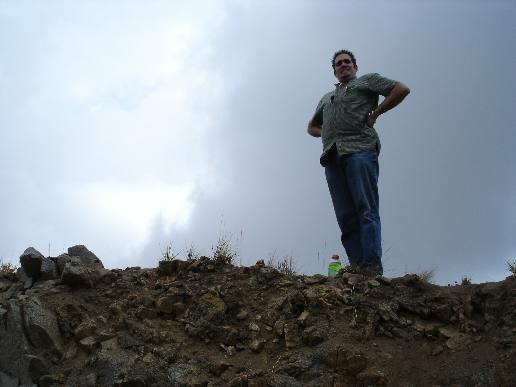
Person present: Yes